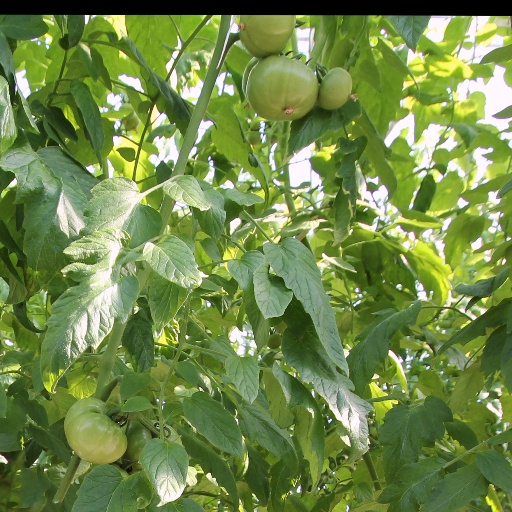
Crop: tomato